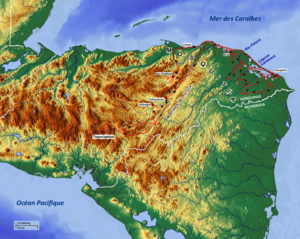
Voyages de Karl Helbig au Honduras
Karl Martin Alexander Helbig était un explorateur, géographe et ethnologue allemand. Ses voyages l’ont notamment conduit à Java, à Sumatra, à Bornéo et en Amérique centrale.